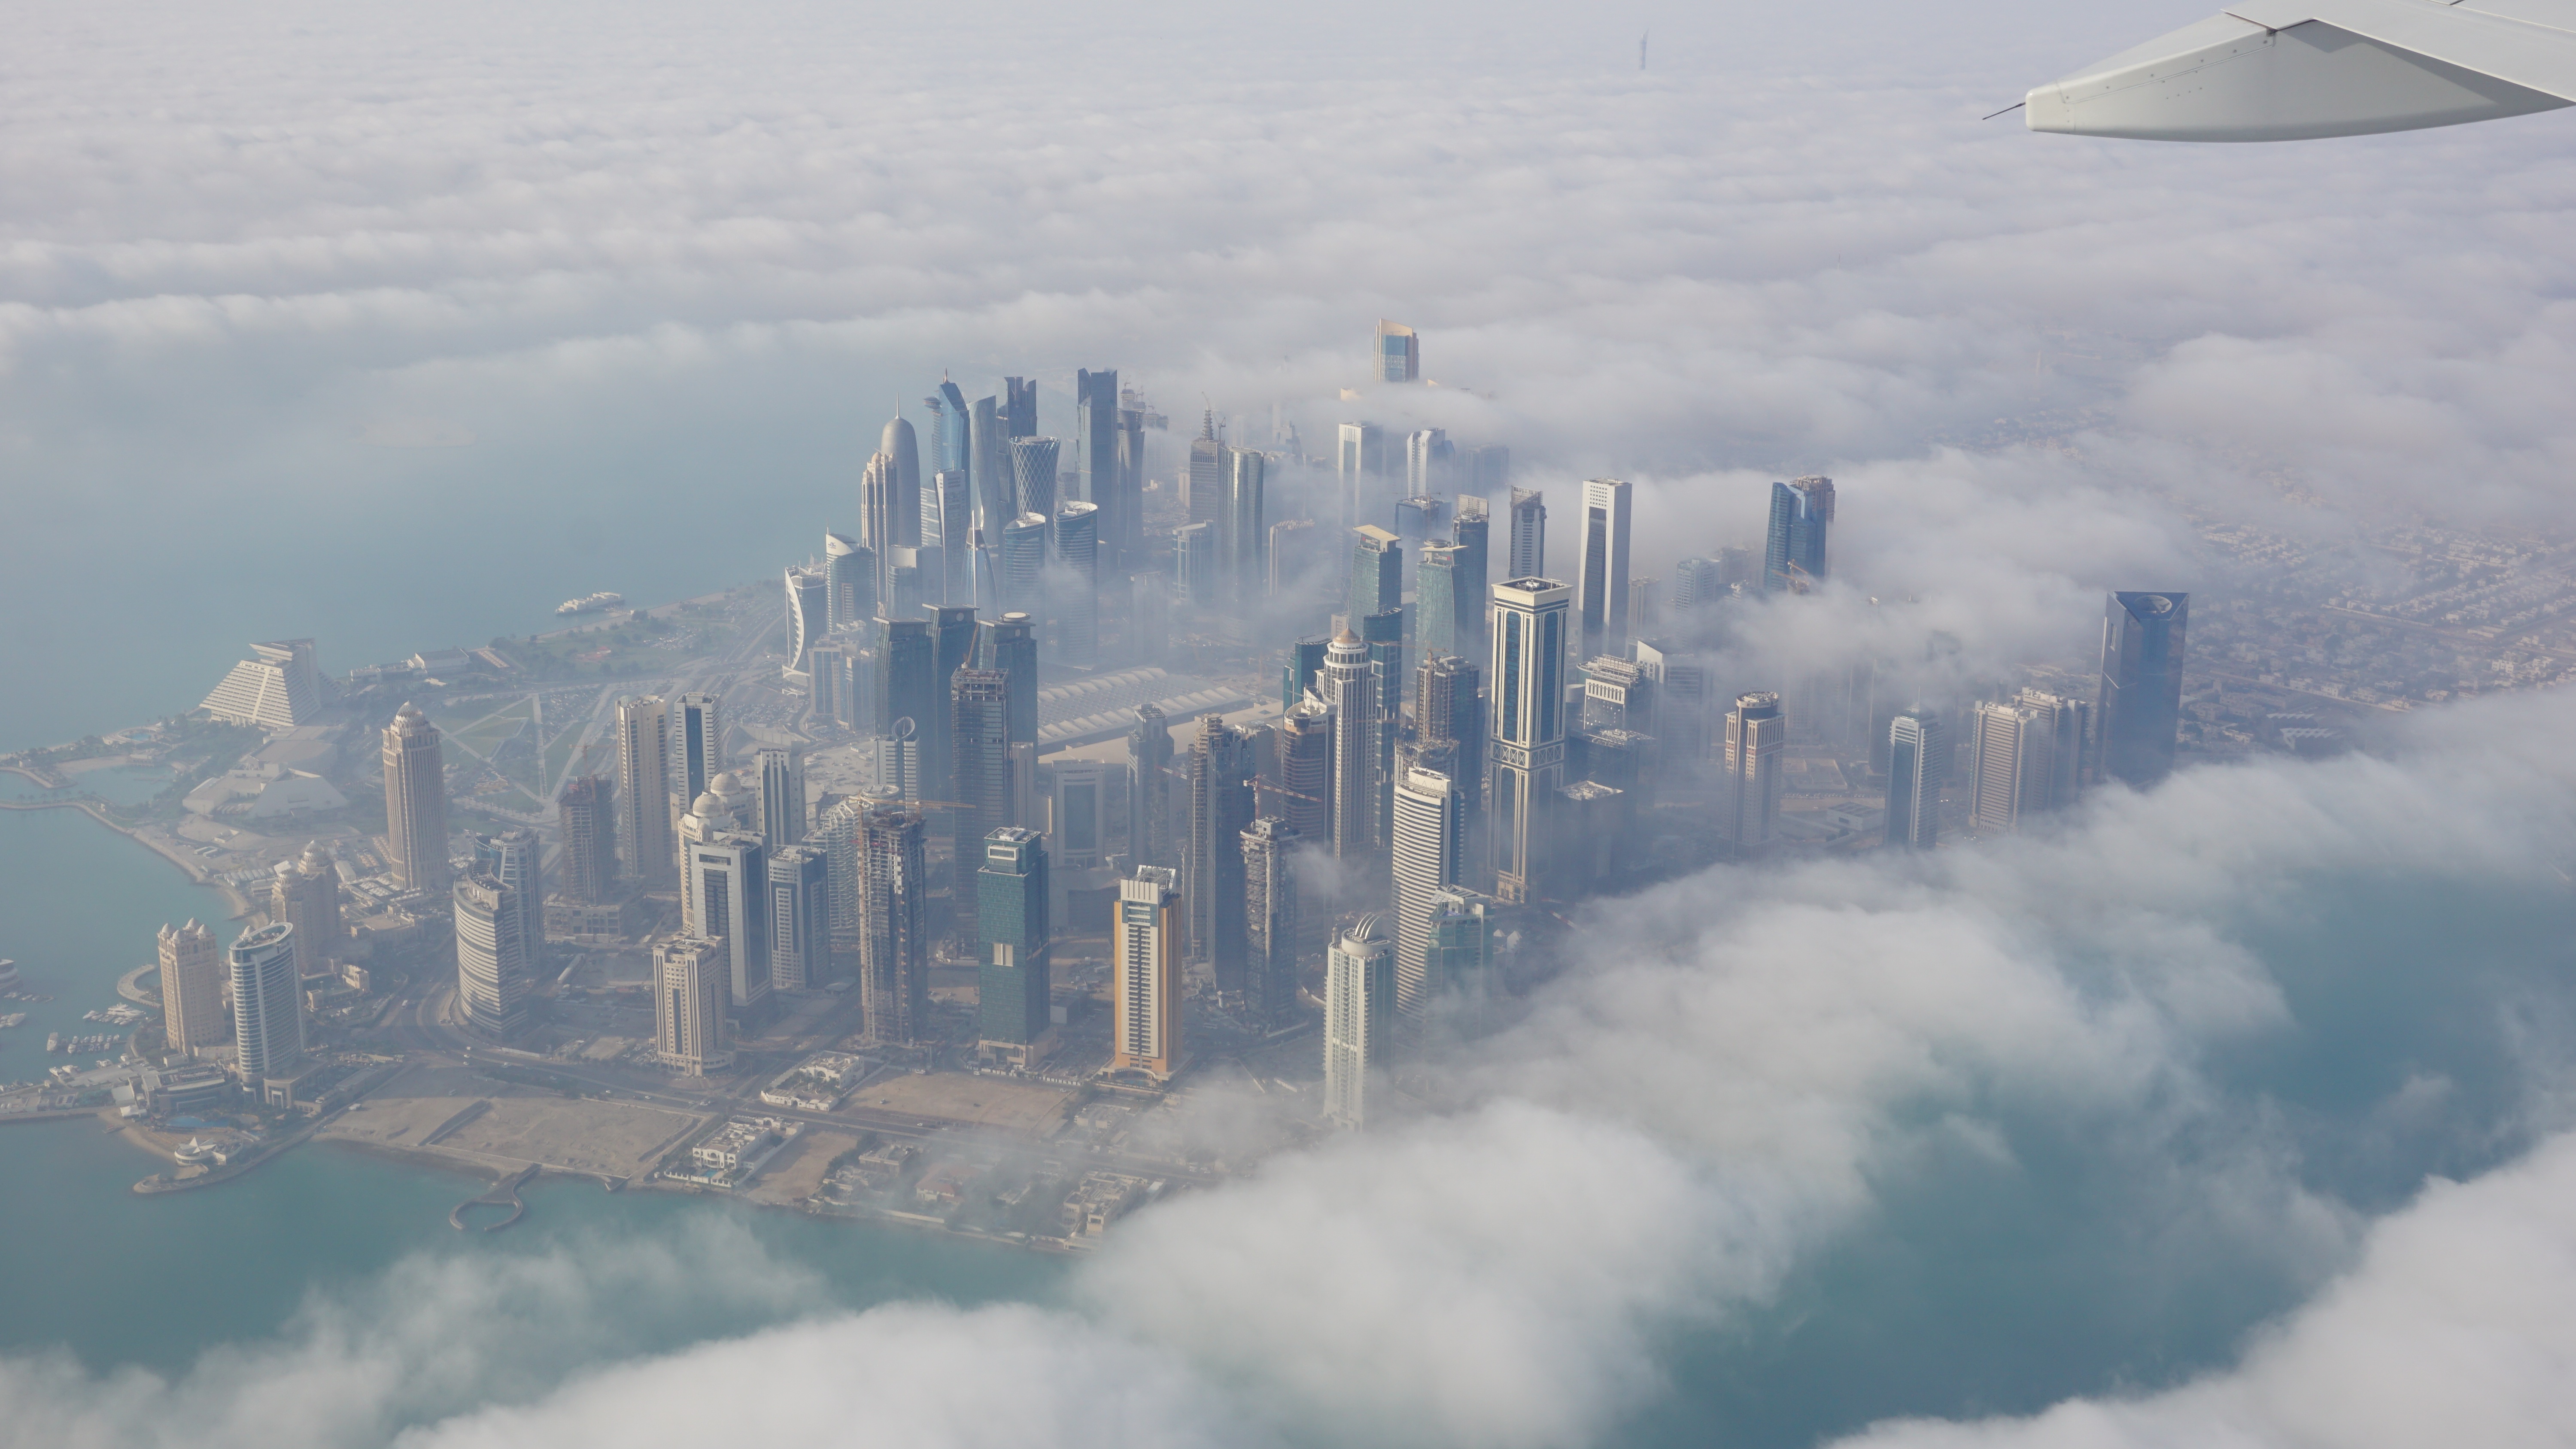
snow, winter, cloud, skyline, city, skyscraper, cityscape, weather, haze, clouds, doha, aerial photography, atmospheric phenomenon, human settlement, atmosphere of earth